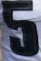
Number: 5